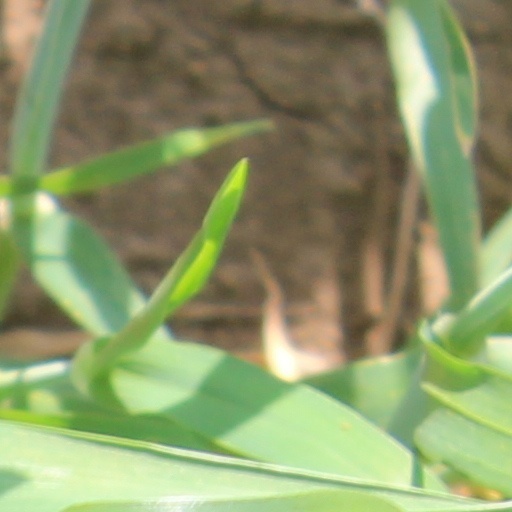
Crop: wheat